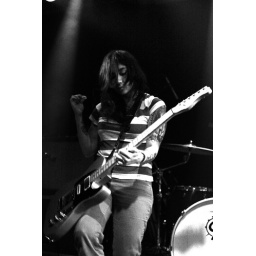
girl in a coma. steel train headlining tour. jammin' java, 7-22-10. vienna, va